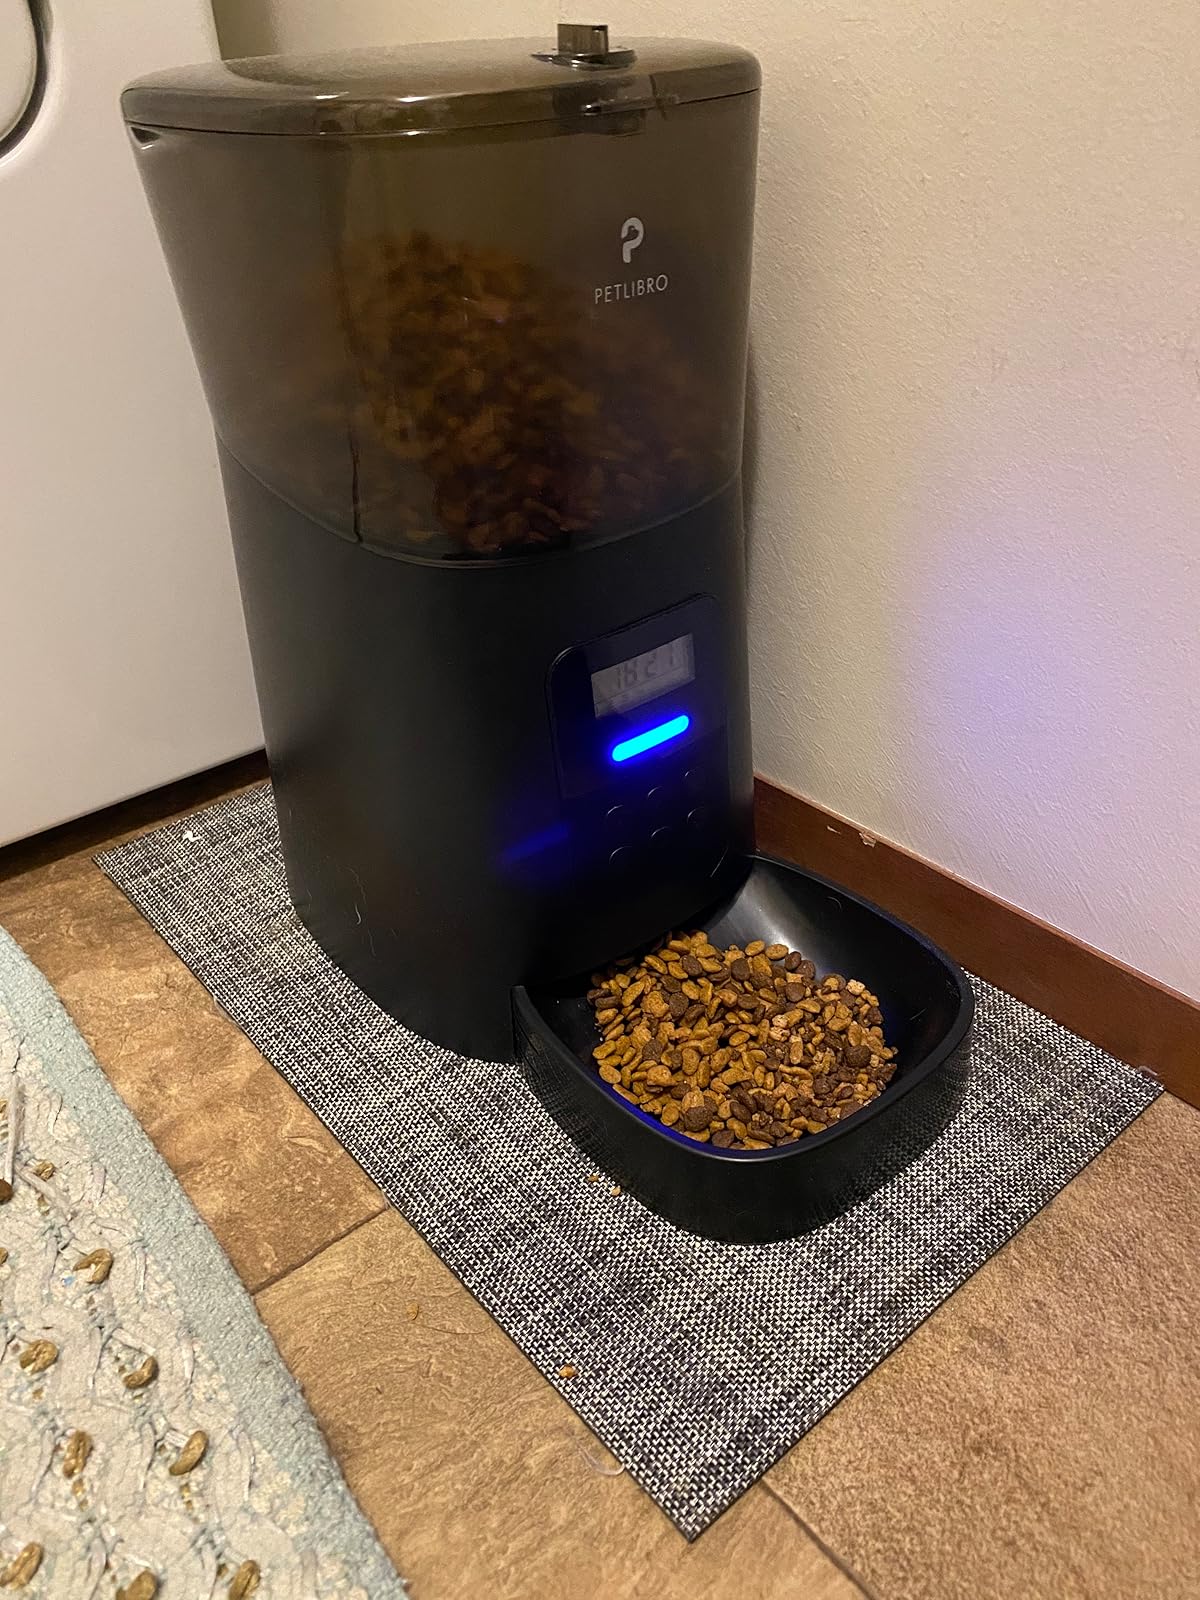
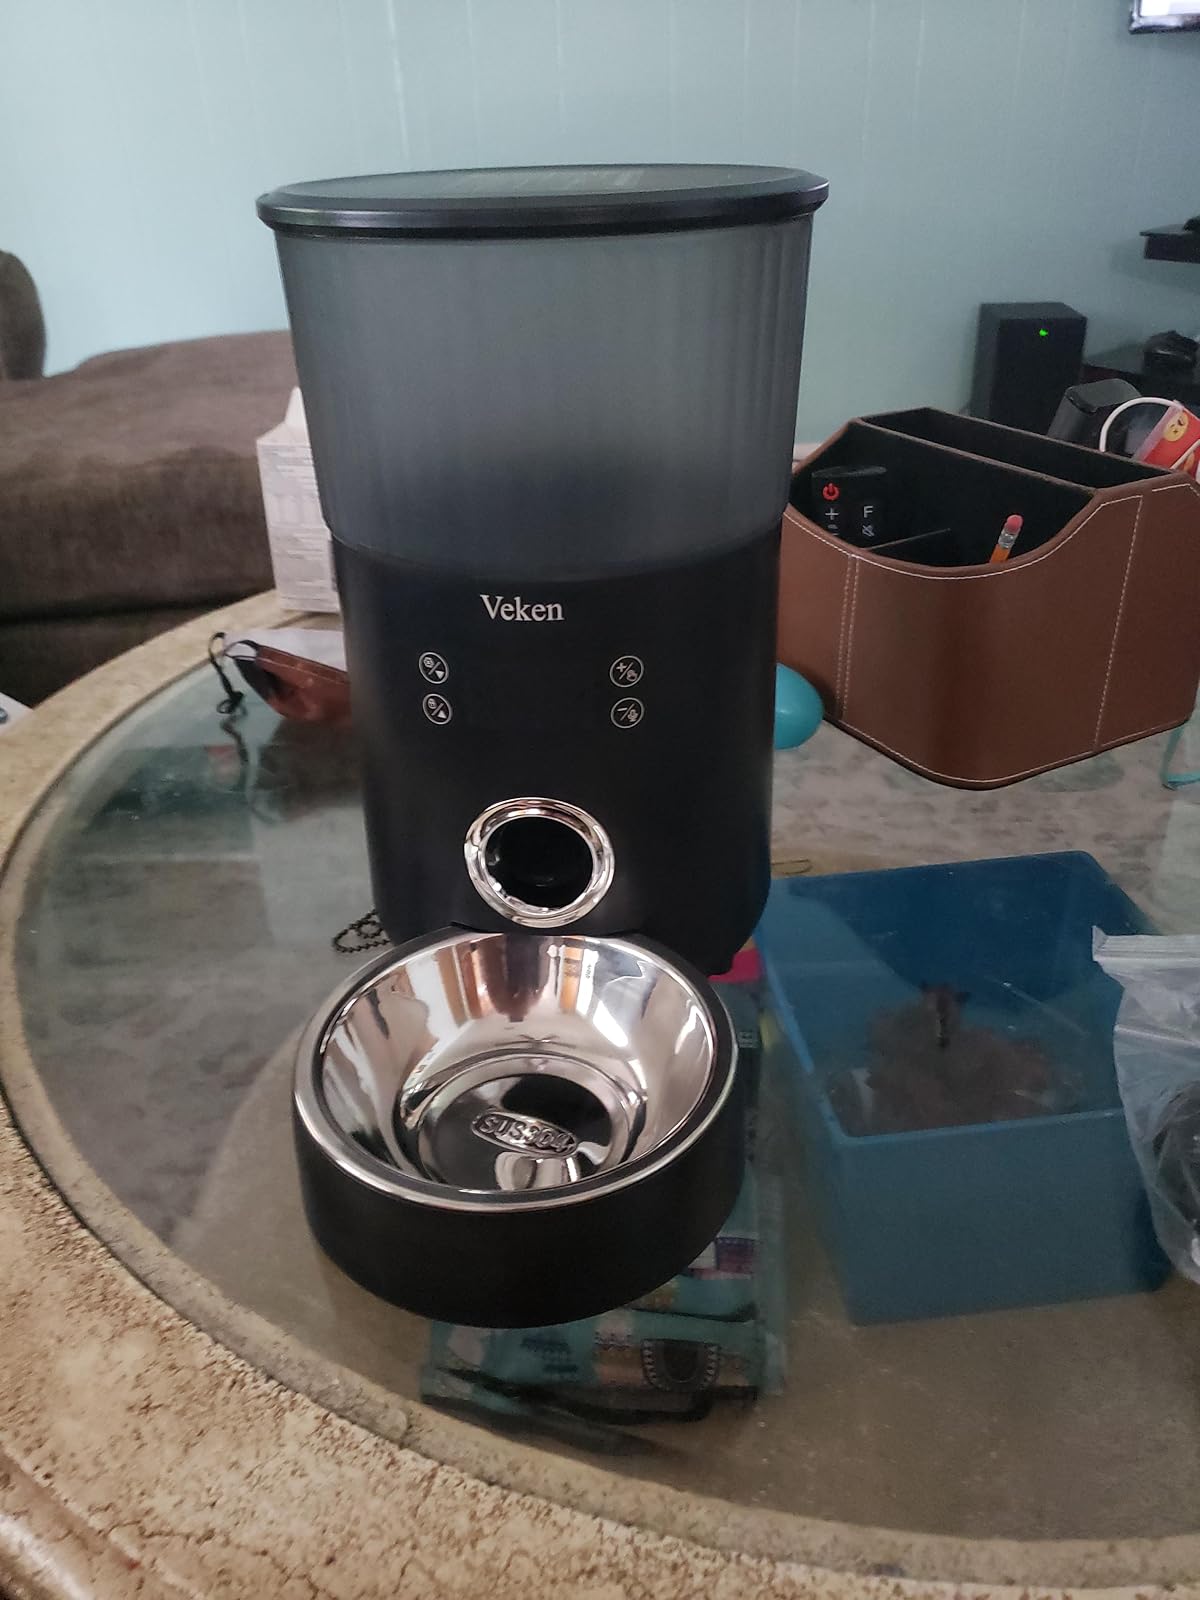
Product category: items_feeder
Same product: no